Latin Empire

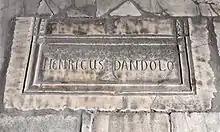
A 19th century tomb marker of the probable location of the tomb of Enrico Dandolo, the leader of the Fourth Crusade and Doge of Venice, inside the Hagia Sophia

After the Sack of Constantinople, the crusaders agreed to divide up Byzantine territory. In the , signed on 1 October 1204, three eighths of the empire—including Crete and other islands—went to the Republic of Venice. The Latin Empire claimed the remainder and exerted control over: